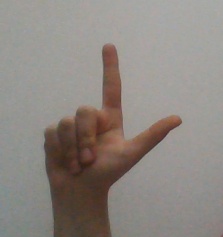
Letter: laam